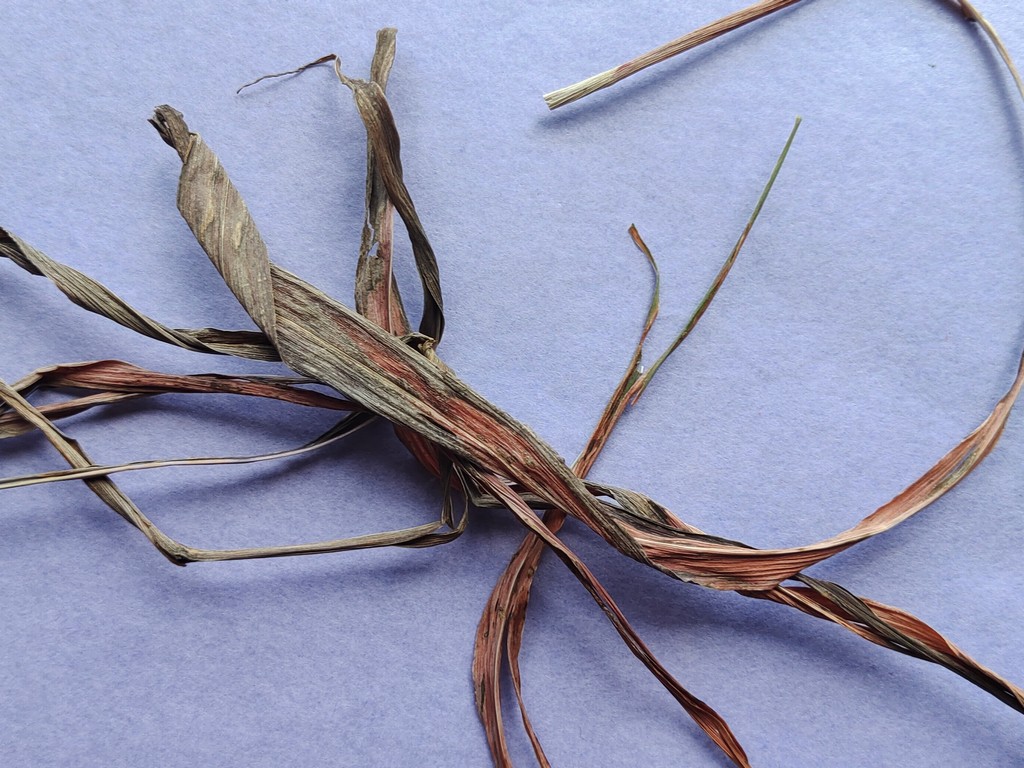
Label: Dried